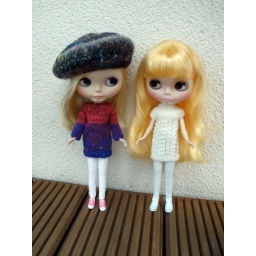
I got these cute dresses from teacupfaery the other day, love them! Nova's hat is by elifins.